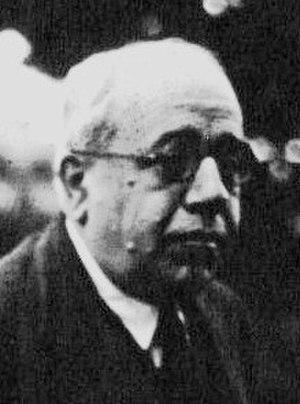
Cet article dresse la liste des présidents du gouvernement d’Espagne ou leur équivalent depuis 1705.